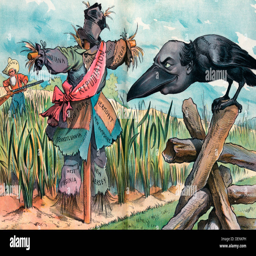
the power behind the scarecrow - political cartoon